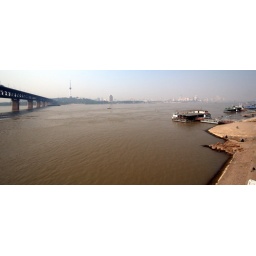
A bridge over Yangtze river 6